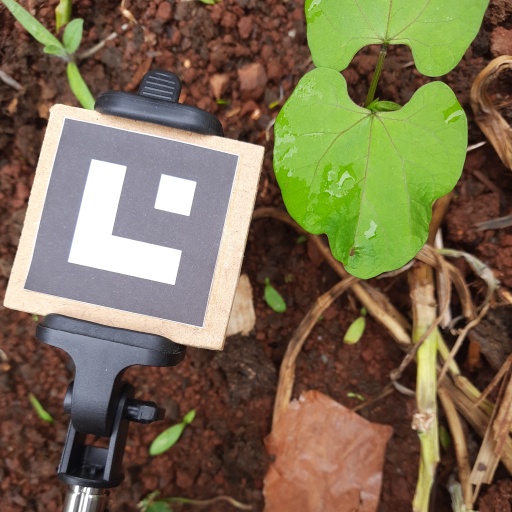
Observations: wavy surface, eating holes in the center, with water drops, under shade